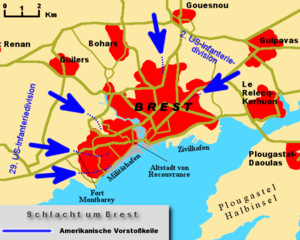
Slaget om Bretagne / Kampen om Bretagne / Slaget om Brest (7. august til 20. september) / Kampe i forstæder og yderområder
Situationen omkring den 16. September
Slaget om Bretagne under 2. Verdenskrig var fortsættelsen af Operation Cobra, som førte til amerikanernes udbrud fra brohovedet i Normandiet. Slaget begyndte den 1. august 1944 og varede på grund af belejringerne af byerne Lorient og Saint-Nazaire ved til krigens slutning.